Devils Hole

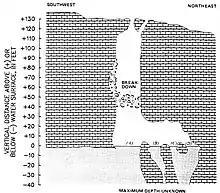
Diagram of Devils Hole Cave (1988)

Located north of Devils Hole is a separate cave system called Devils Hole Cave (#2). It was first explored underwater to a depth of by divers from the Southwestern Speleological Society in February 1961. It had been described as being shaped like a boot with fallen rock restriction at the level leading to a narrow pool of water. Since no sunlight reaches the water, algae cannot grow and no fish species are found.